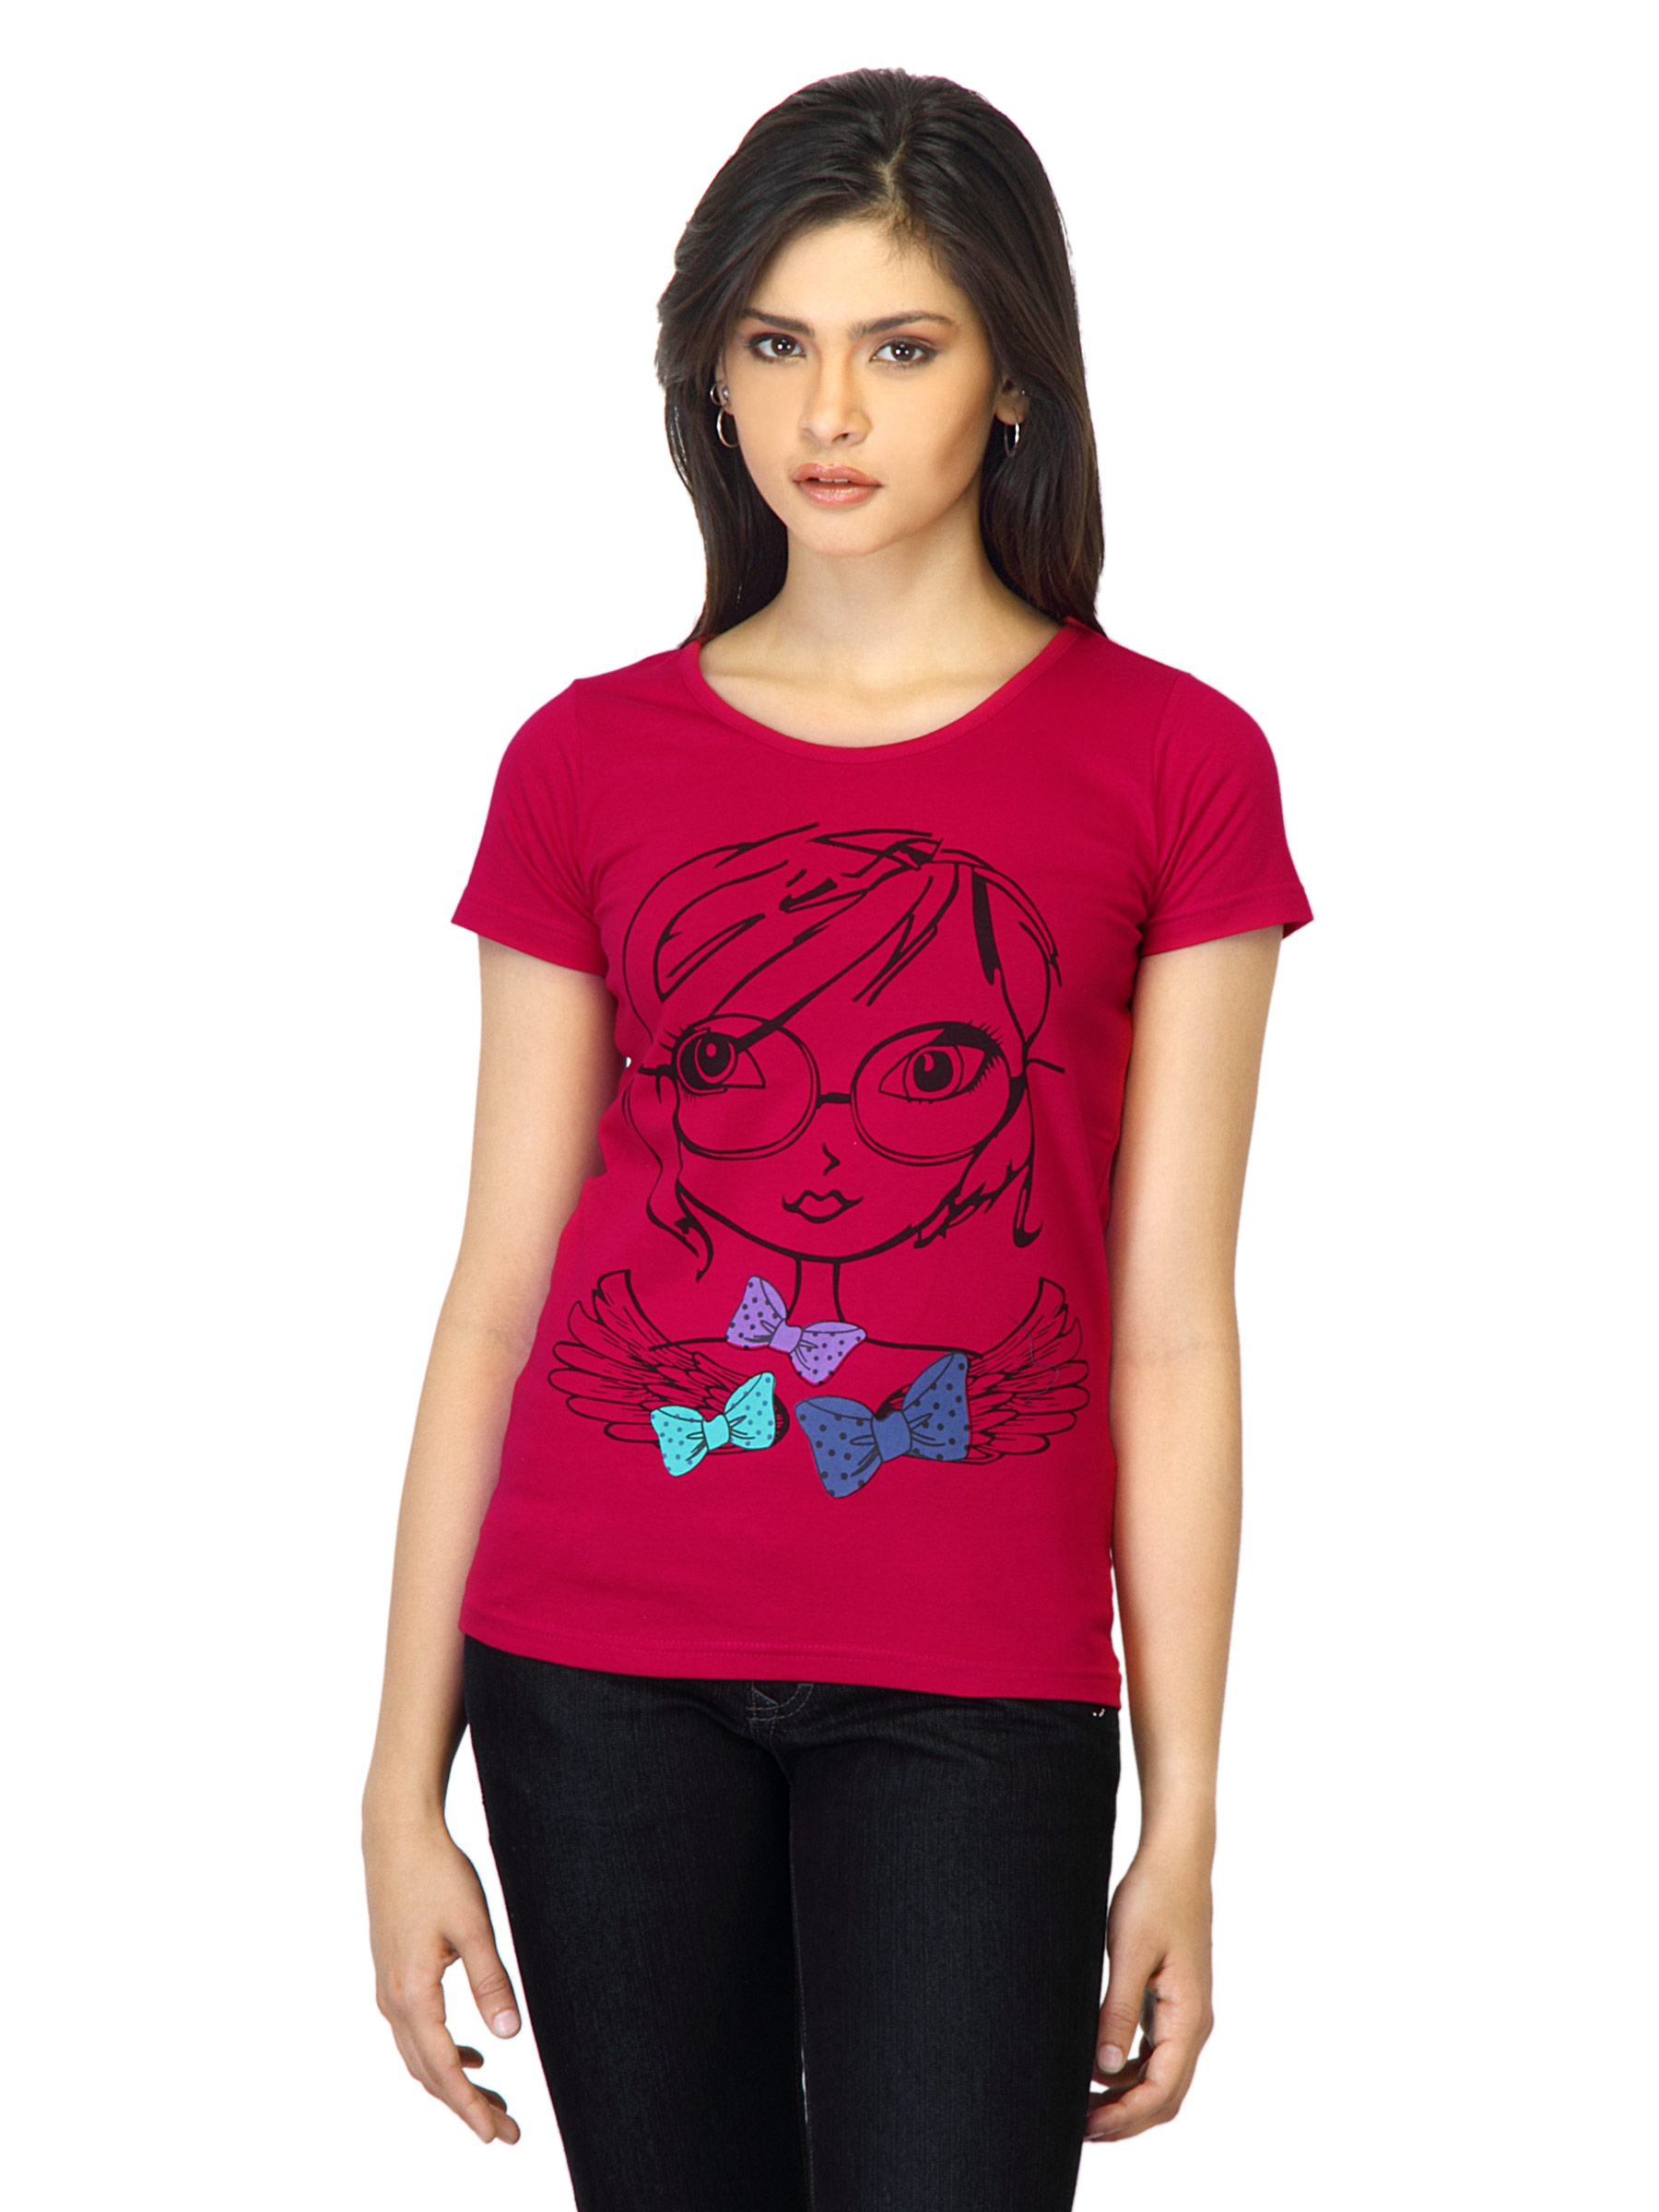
Jealous 21 Women Printed Red T-shirt
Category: Apparel / Topwear / Tshirts
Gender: Women
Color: Red
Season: Summer 2012
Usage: Casual